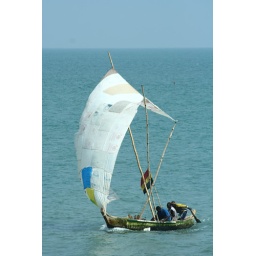
How cool are these sailing boats with sails made by sewing hession bags together.